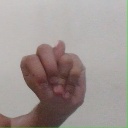
अक्षर: न